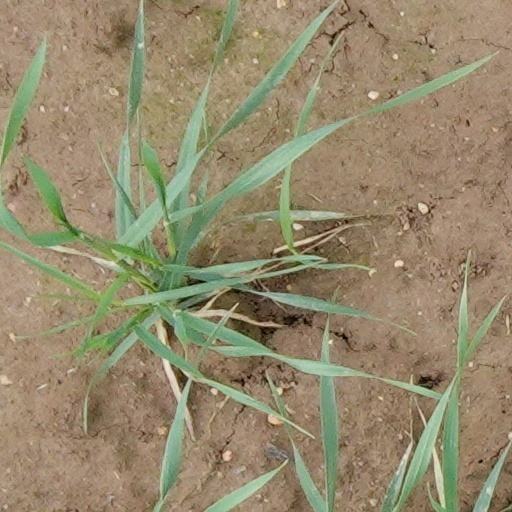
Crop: wheat